Hartmut Kallmann

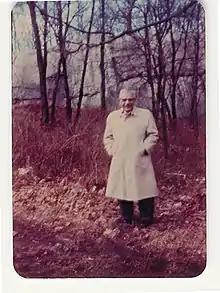
Hartmut Kallmann

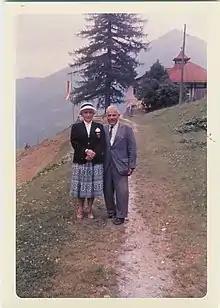
Hartmut and Erika Kallmann

Kallmann was born in Berlin in a Jewish family. He studied at the University of Göttingen and wrote his dissertation under Max Planck, completing it in 1920. After this he worked at the Kaiser Wilhelm Institute for Physical Chemistry and Electrochemistry. As a post-doctoral researcher he worked with Fritz Haber and Fritz London. In 1933 he was dismissed from the institute due to his "non-Aryan" Jewish descent. The companies IG Farben and AEG provided him a research lab to continue his work with some restrictions.